DX encoding

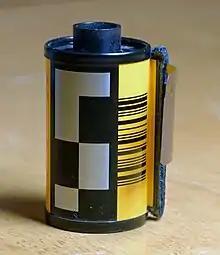
Codes on Kodak ISO 400 color negative film

DX (Digital indeX) encoding is a standard for marking 35 mm and APS photographic film and film cartridges, originally introduced by Kodak in 1983. It includes multiple markings, which are a latent image barcode on the bottom edge of the film, below the sprocket holes, a conductive pattern on the cartridge used by automatic cameras, and a barcode on the cartridge read by photo-finishing machines.